Maritime industries of Taiwan

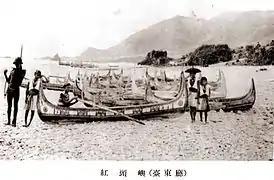
Orchid Island during the Japanese period

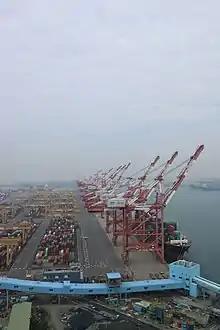
Kaohsiung international container terminal

Taiwan is an island nation and as such has an intimate relationship with the sea. Seafarers from Taiwan are believed to have colonized the Ryukyu Islands 30,000 year ago. The indigenous Yami people of Orchid Island are famous for their seafaring skills and most Taiwanese indigenous people practiced some right or ritual related to the sea. Waves of immigrants and conquerors have traveled to Taiwan over the seas from Mainland China, Europe, Japan, and elsewhere. The people of Taiwan are collectively known as the "Children of the Sea.”